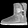
Label: Ankle boot